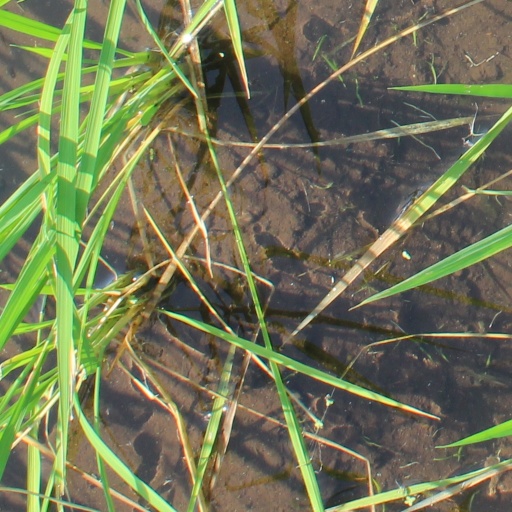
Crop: rice